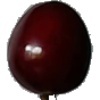
Label: Cherry 1